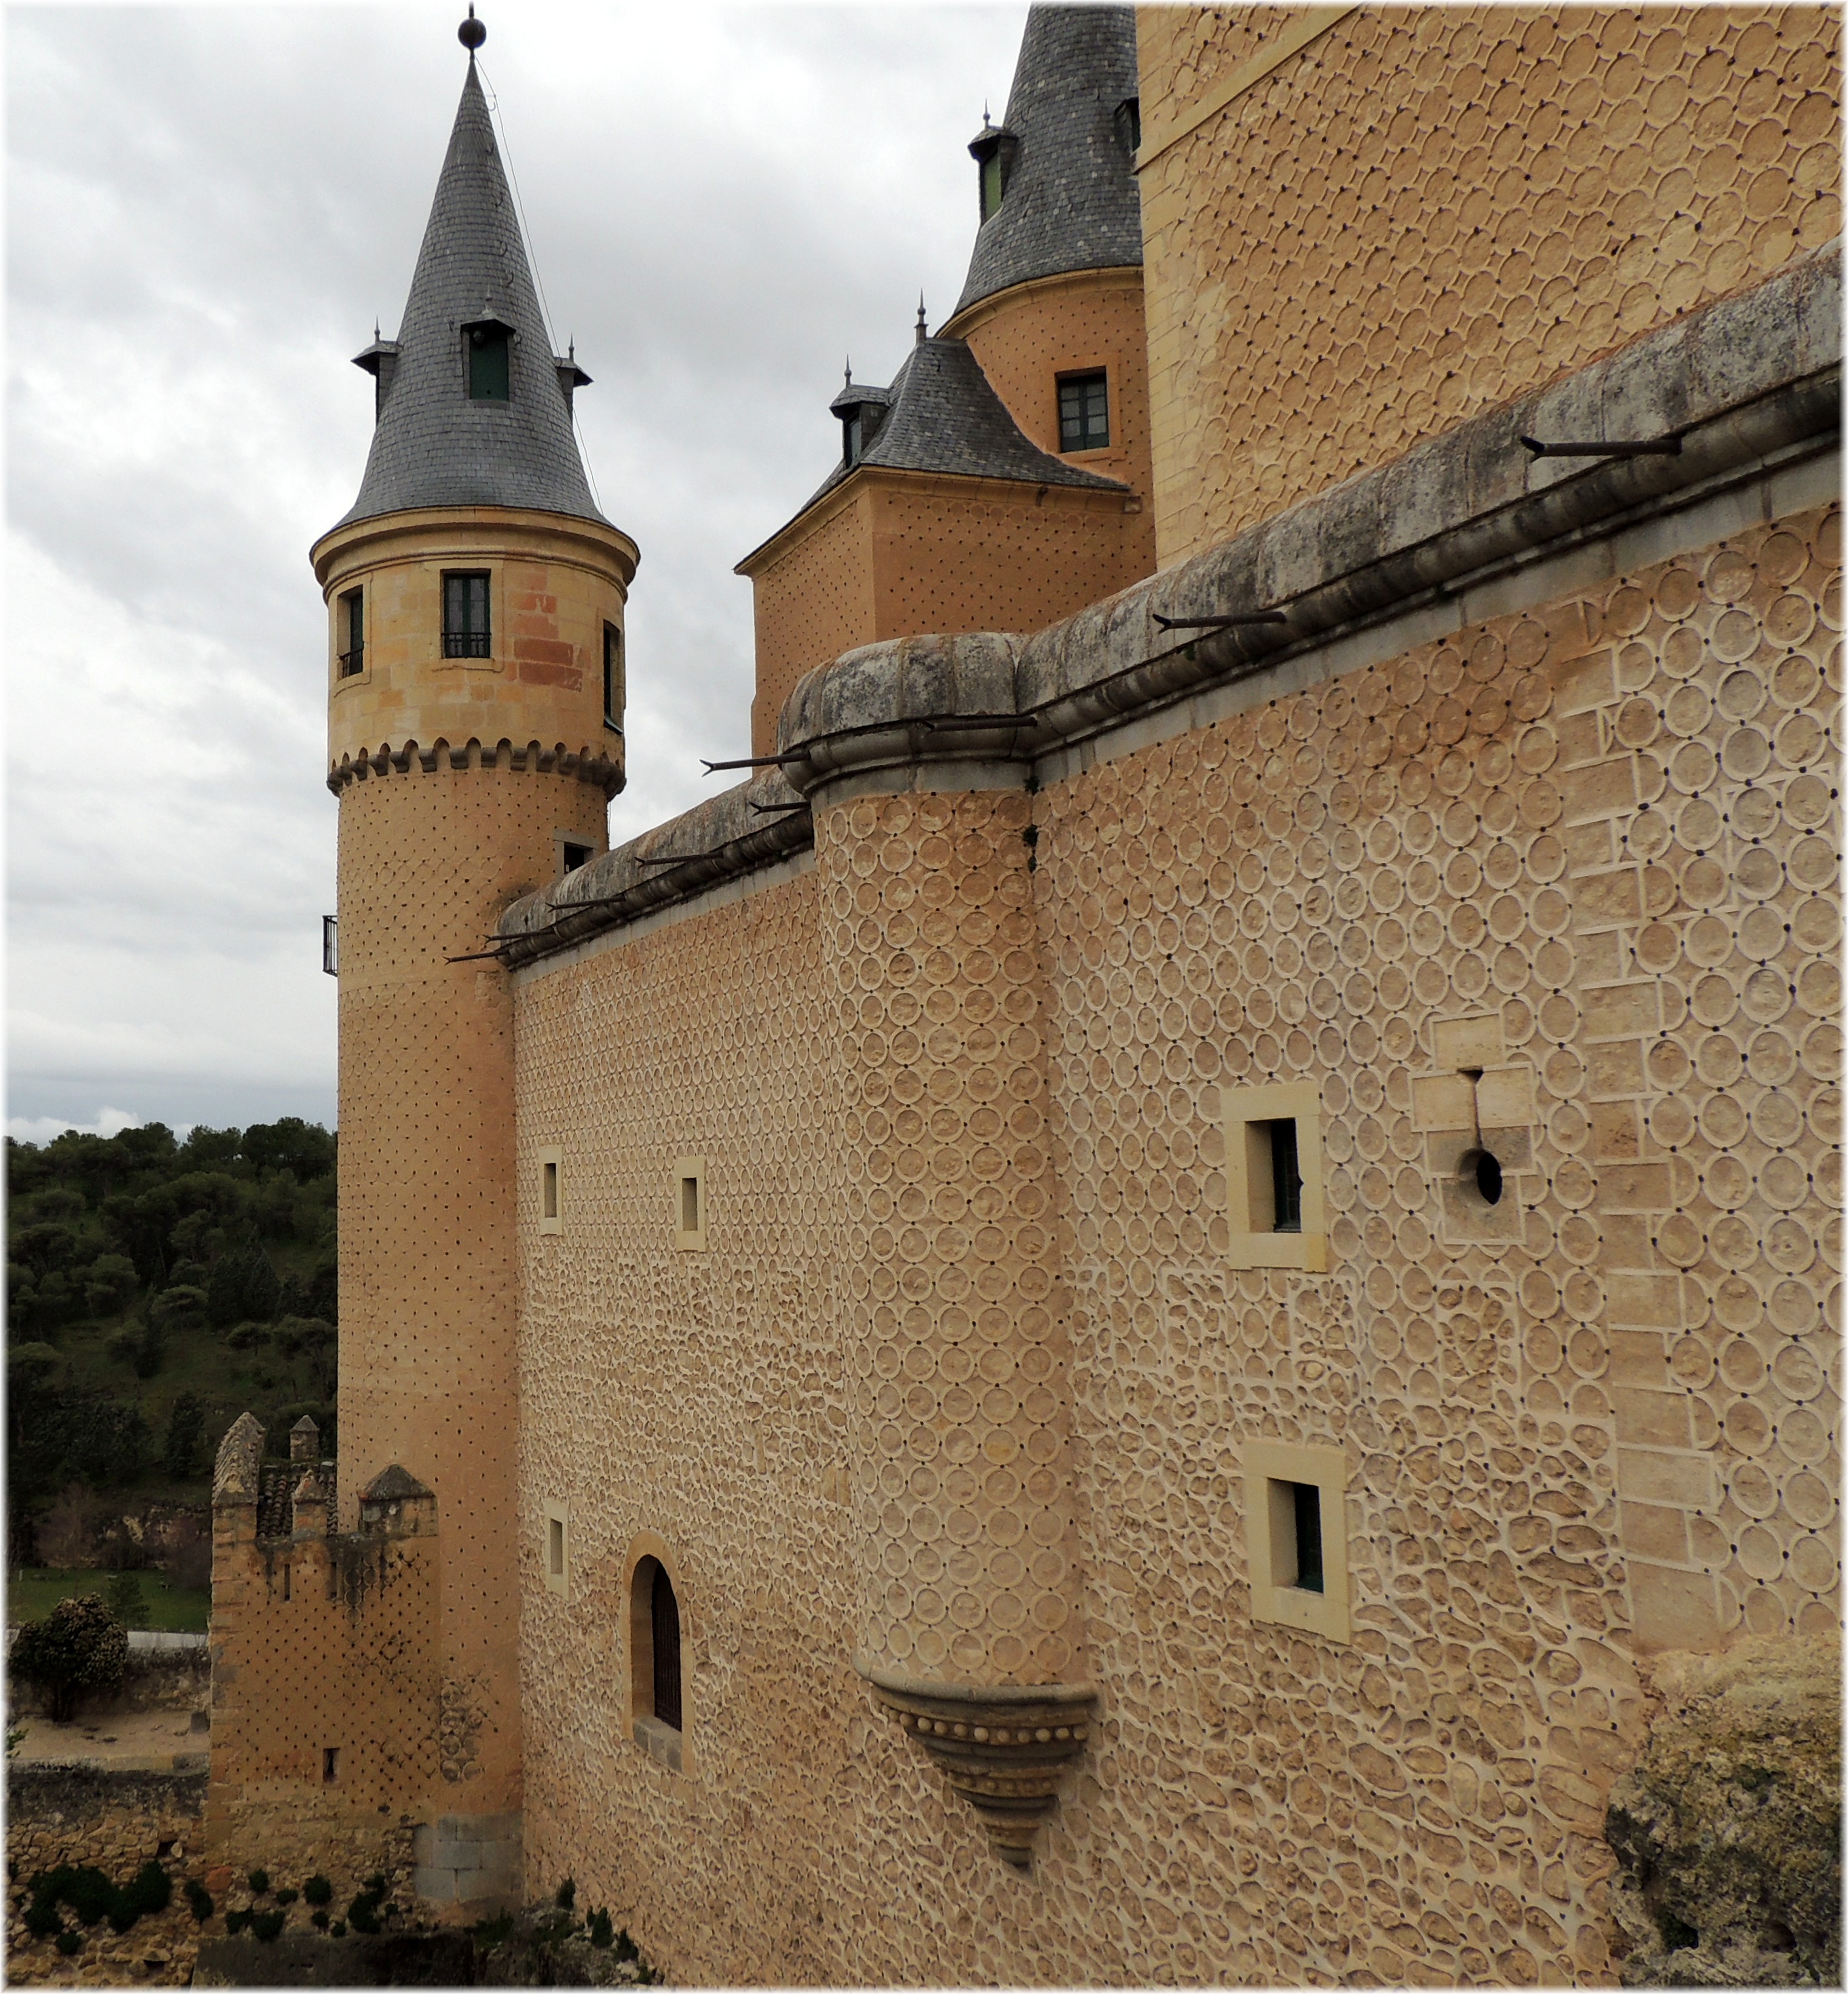
building, chateau, city, europe, tower, castle, fortification, place of worship, bell tower, medieval architecture, medieval, spain, espagne, monastery, arquitectura, europa, monumento, castillo, piedra, history, ciudad, segovia, alcazar, pedra, middle ages, cidade, espana, castelo, castillaleon, arquitecture, castillos, edadmedia, castelos, ancient history, spanish missions in california